Advertisements for Myself

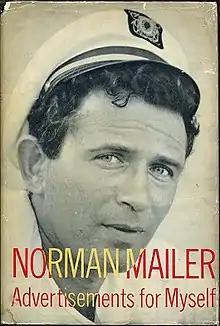
Cover of first edition

Advertisements for Myself is an omnibus collection of fiction, essays, verse, and fragments by Norman Mailer, with autobiographical commentaries that he calls "advertisements." "Advertisements" was published by G.P. Putnam's Sons in 1959 after Mailer secured his reputation with "The Naked and the Dead", then endured setbacks with the less-enthusiastic reception of "Barbary Shore" (1951) and "The Deer Park" (1955).